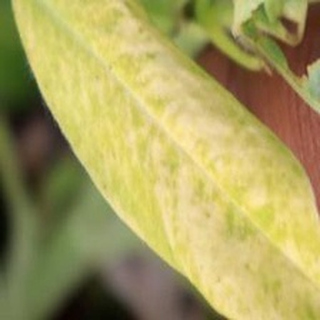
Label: groundnut_nutrition_deficiency